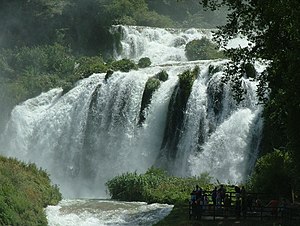
Marmorevandfaldene / Historie
Det nederste af de tre fald.
Marmorevandfaldene er et, eller rettere tre kunstige vandfald, skabt af romerne for mere end 2000 år siden. Faldenes samlede højde er 165 m, og dermed er de verdens højeste menneskeskabte vandfald. Det øverste vandfald er det højeste af de tre, med en faldhøjde på 83 m.